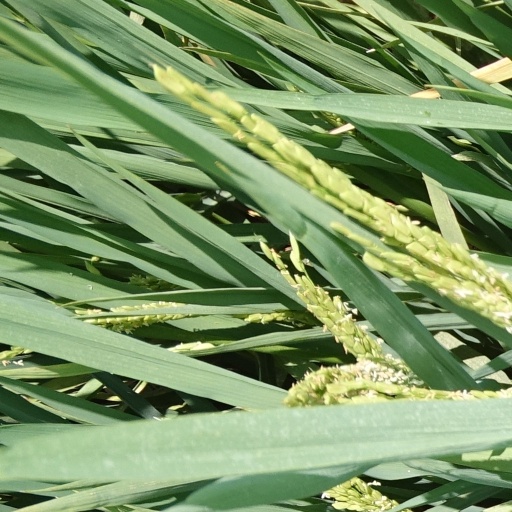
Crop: rice